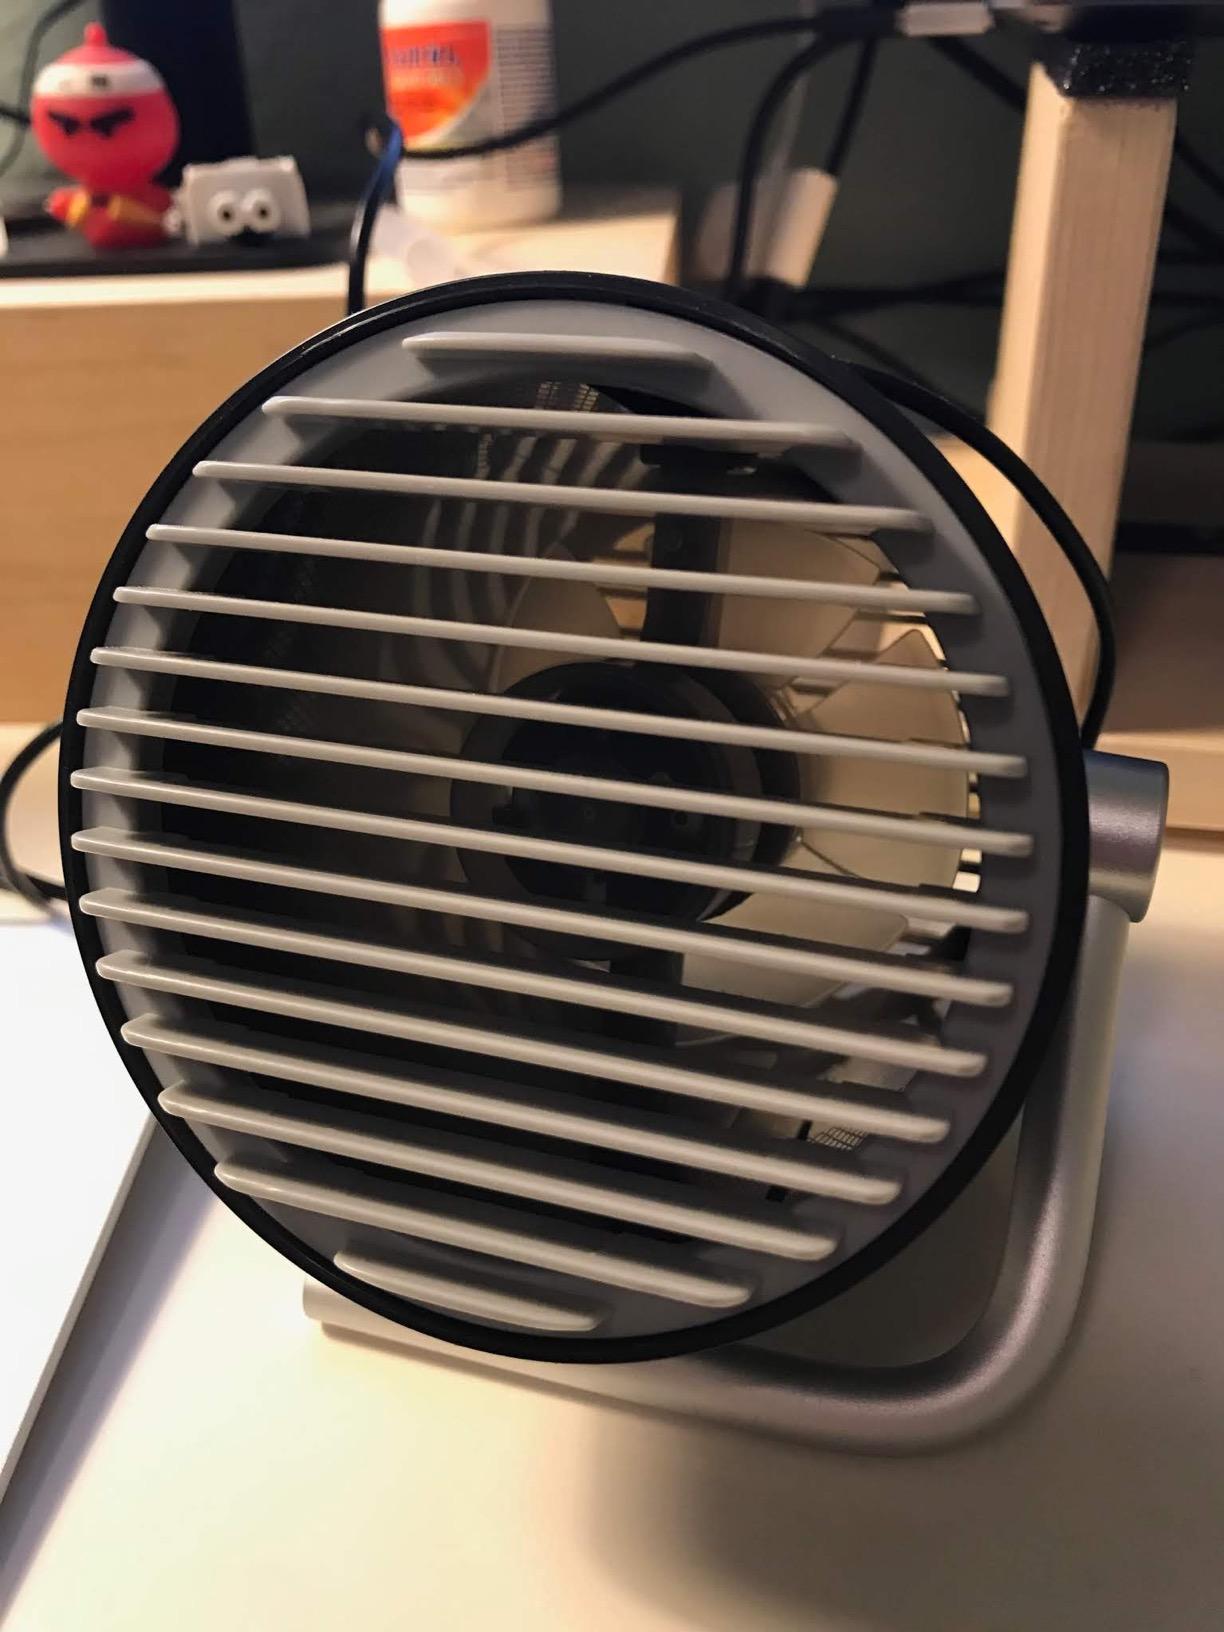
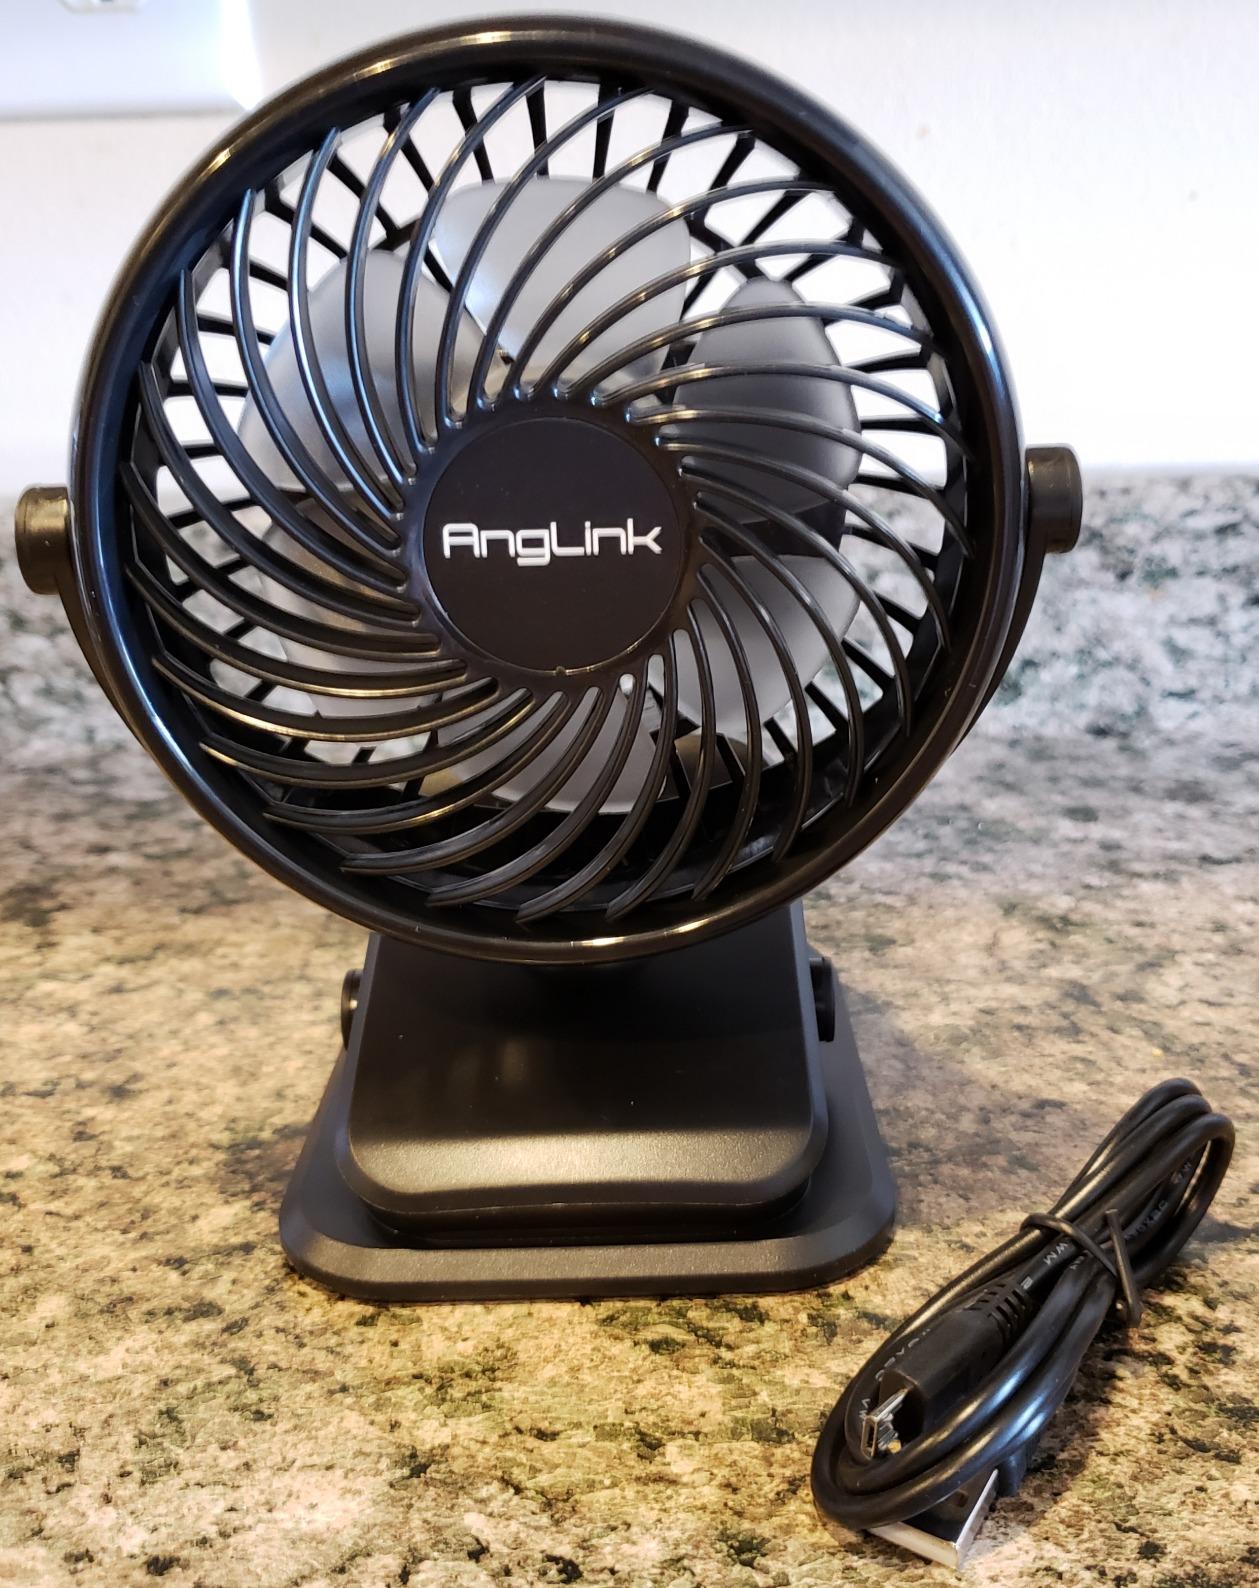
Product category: fan
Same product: no